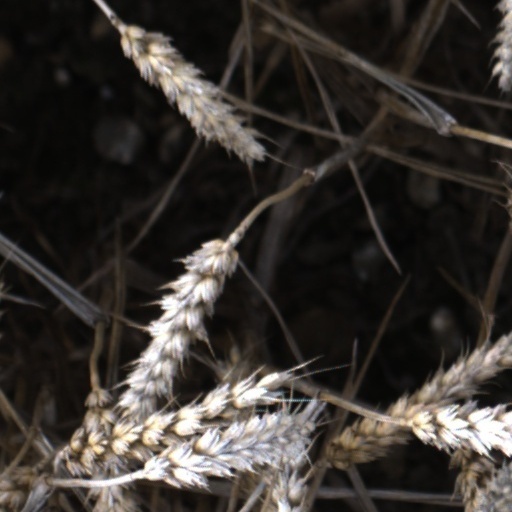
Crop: wheat